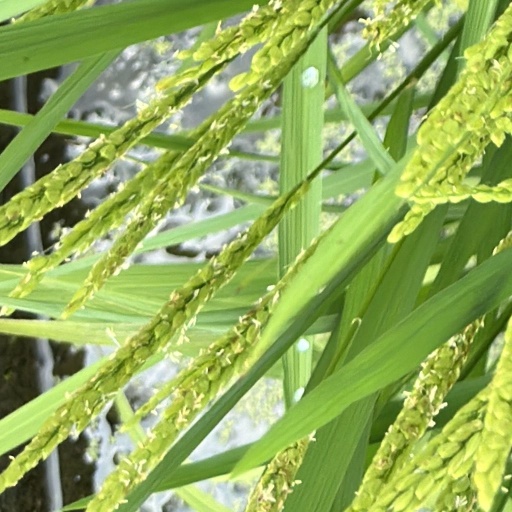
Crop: rice